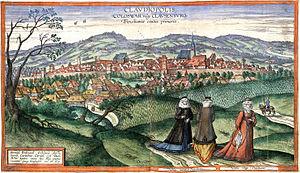
«